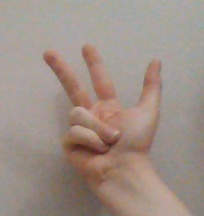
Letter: al